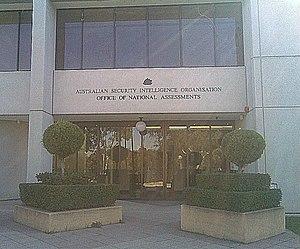
L’Australian Security Intelligence Organisation est le service de renseignements intérieur australien. L’ASIO est responsable de la protection de l'Australie et de ses citoyens contre l'espionnage, le sabotage, les interférences d'origines étrangères, la violence à but politique, les attaques contre les systèmes de défense australiens et le terrorisme. Son quartier général est situé à Canberra et il maintient des bureaux dans chacun des États continentaux et capitales territoriales.